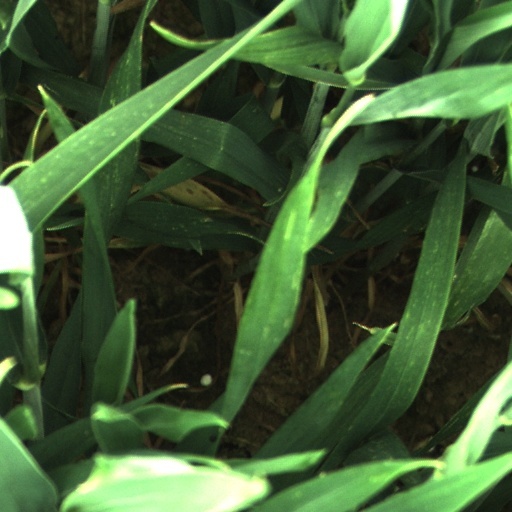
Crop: wheat